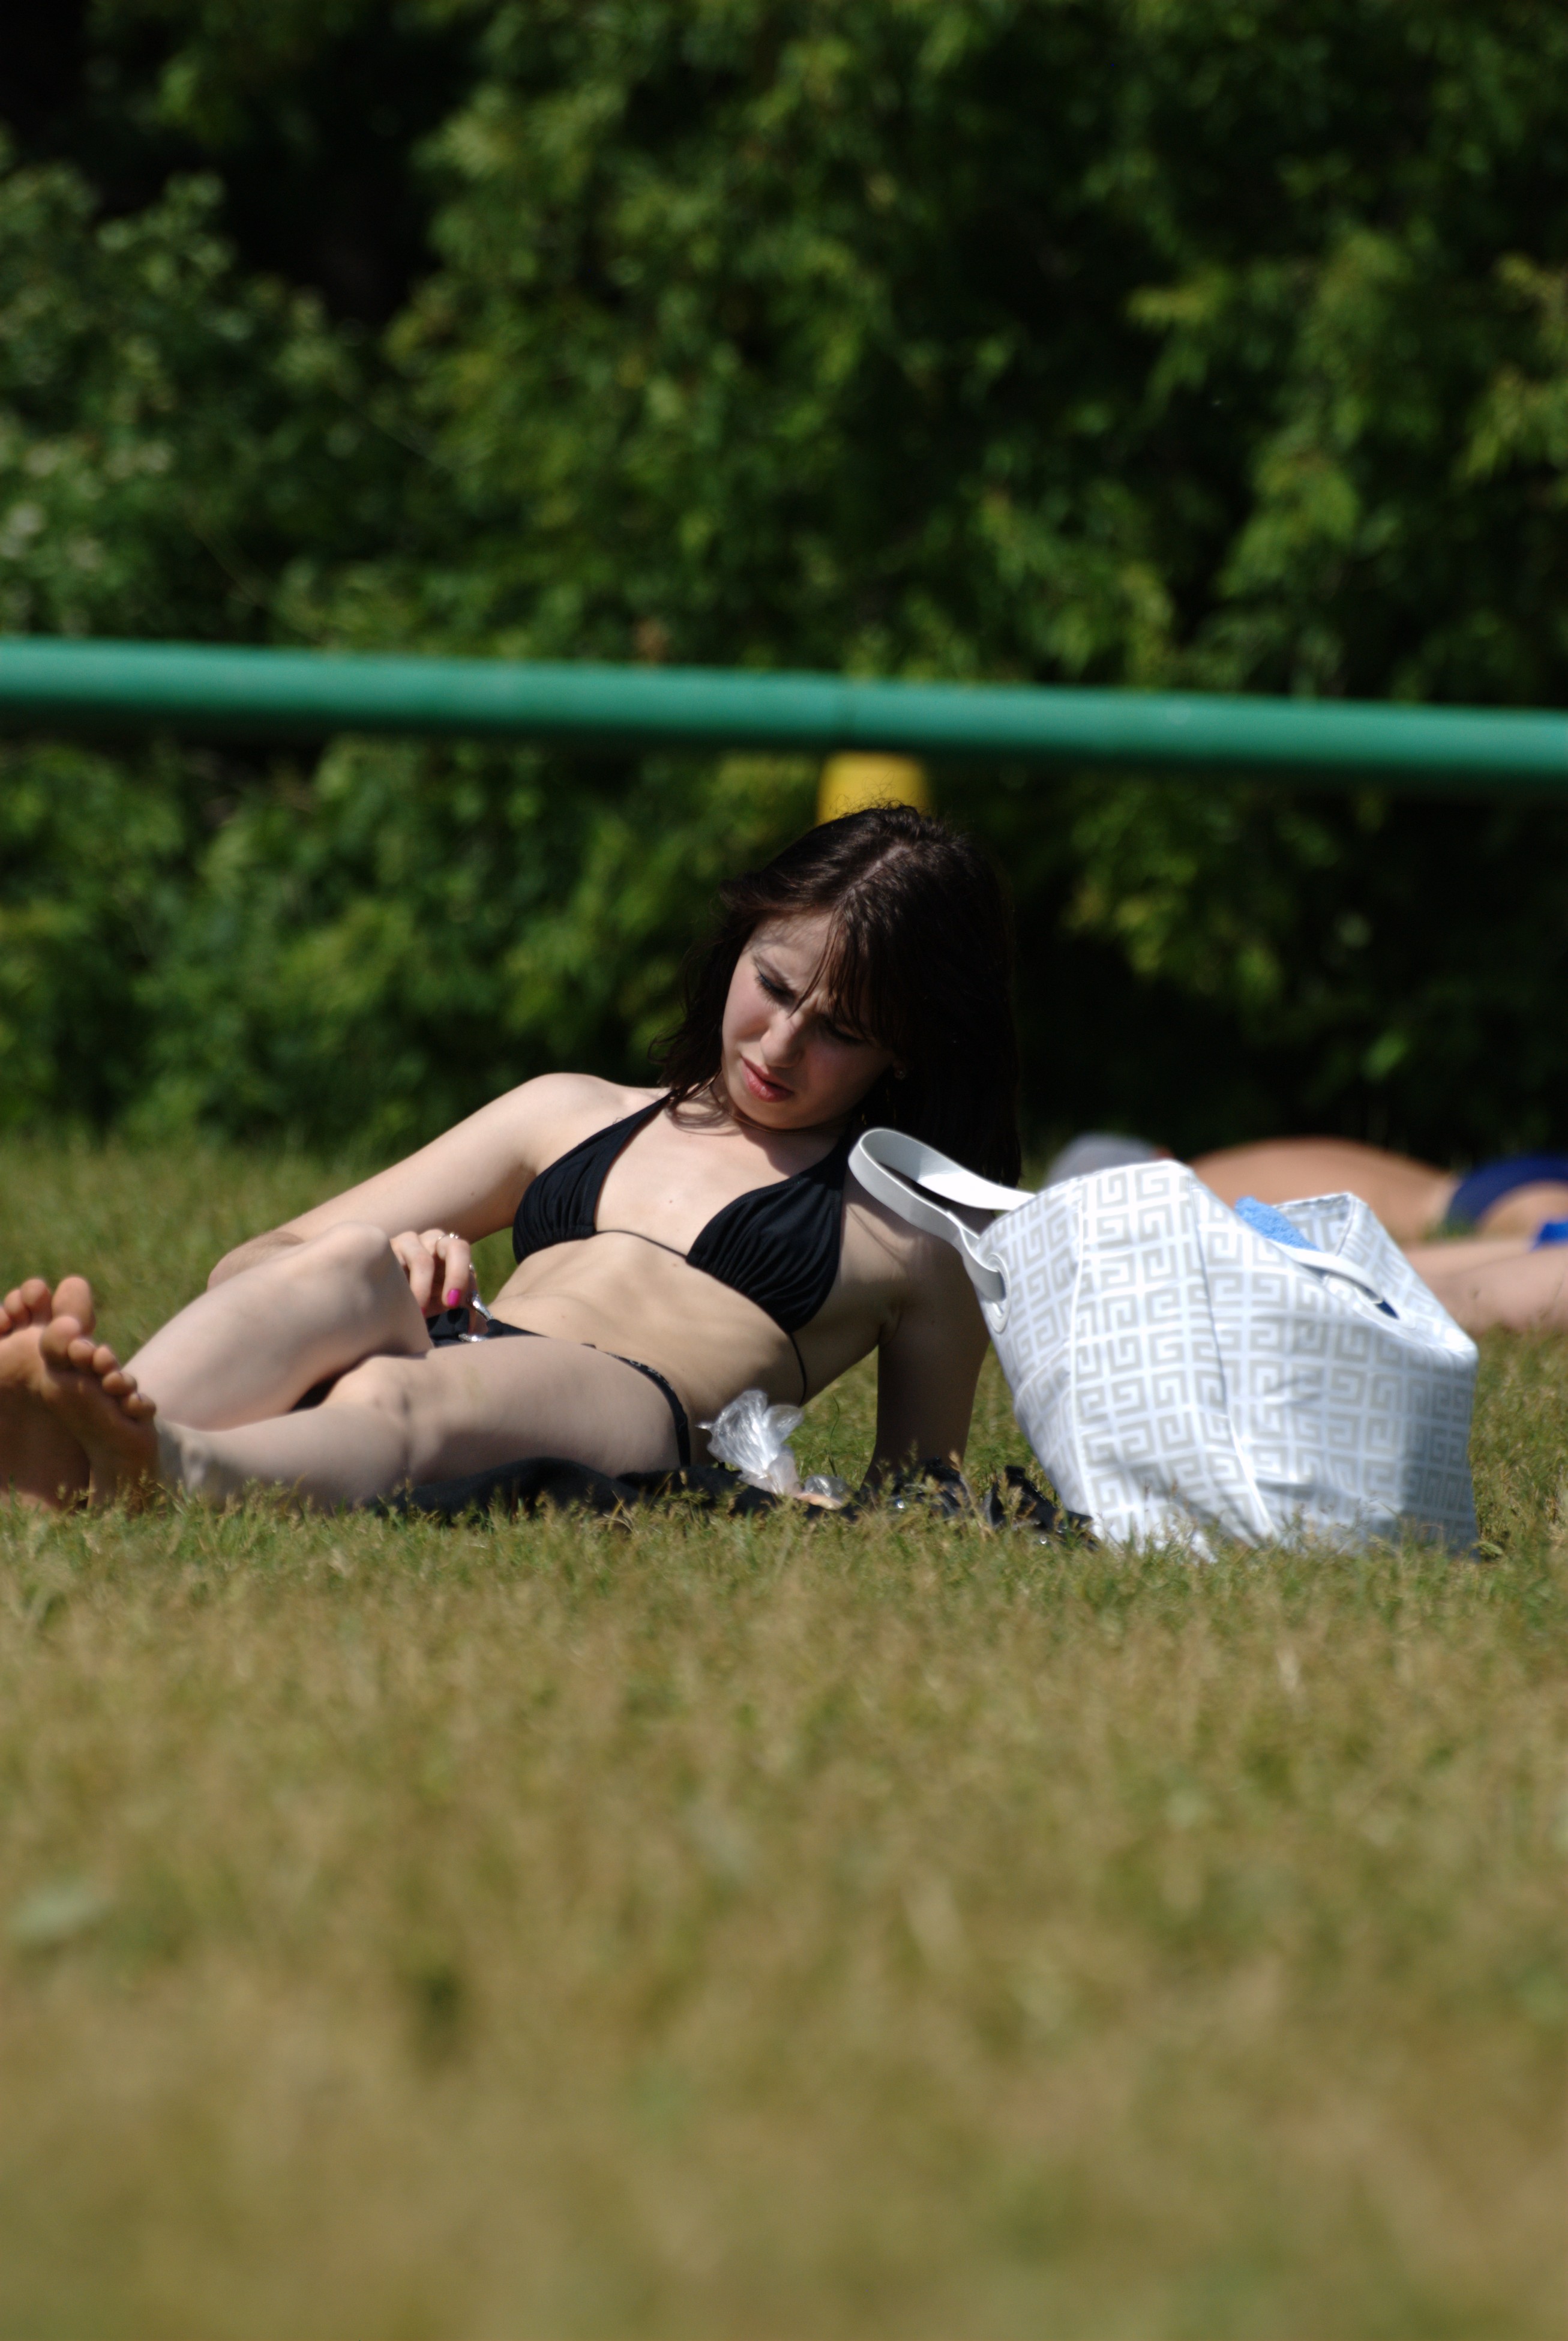
grass, person, girl, lawn, photography, model, green, child, photograph, photo shoot, portrait photography, human positions